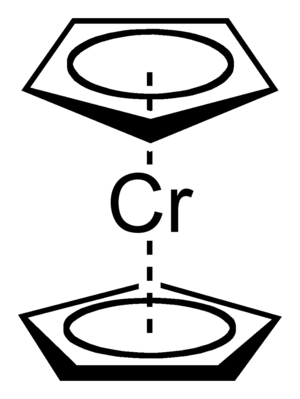
Le chromocène est un composé organochromique de formule Cr(C₅H₅)₂. On le désigne couramment sous l'abréviation Cp₂Cr. Il a été décrit pour la première fois en 1953.